Church architecture in Scotland

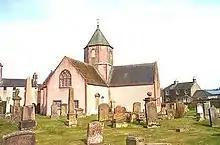
Lauder Church, built by Sir William Bruce in 1673 for the Duke of Lauderdale

From about 1560, the Reformation revolutionised church architecture in Scotland. Calvinists rejected ornamentation in places of worship. With no need for elaborate buildings divided up by ritual there was widespread destruction of Medieval church furnishings, ornaments and decoration. There was a need to adapt old buildings and build new churches suitable for reformed services, particularly by putting the pulpit and preaching at the centre of worship.